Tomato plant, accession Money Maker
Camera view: tilt-top (135 deg); turntable rotation: 240 degrees
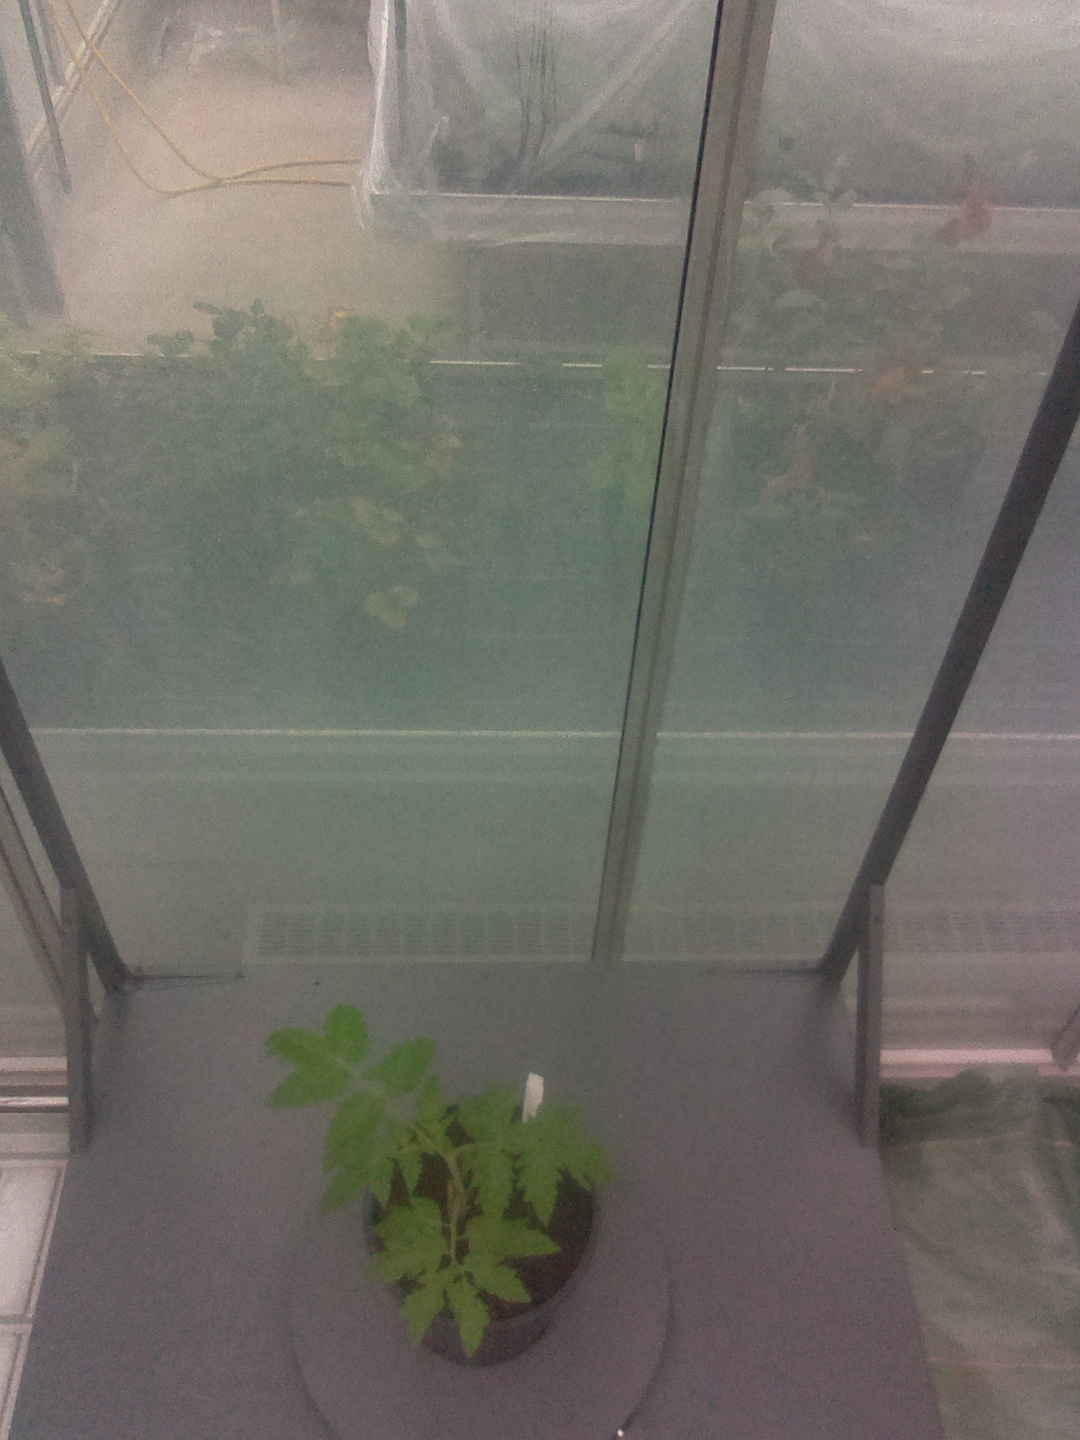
BBCH growth stage 13: 6 of true leaves visible